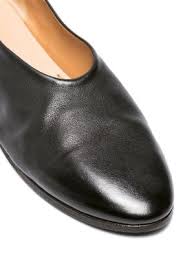
Label: Ballet Flat